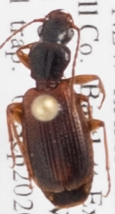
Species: Cymindis neglecta
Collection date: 2020-09-02
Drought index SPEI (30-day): -0.976
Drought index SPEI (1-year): -0.156
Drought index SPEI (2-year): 0.558